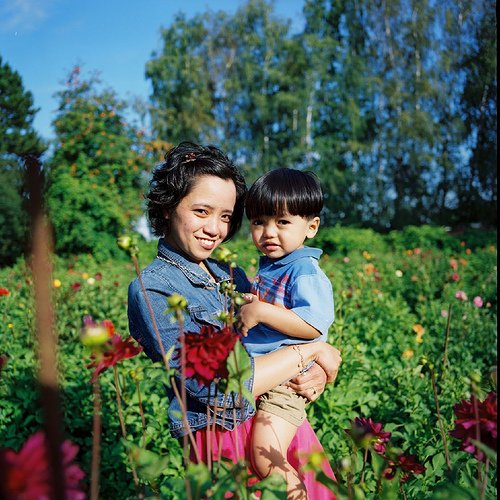
Label: not_food